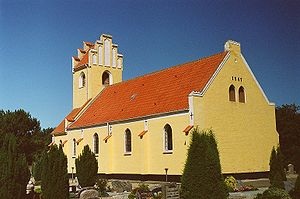
Østerby Kirke (Læsø)
Østerby Kirke
Østerby Kirke er en kirke i Hals Sogn i Læsø Kommune. Kirken ligger umiddelbart før den primære adgangsvej til Østerby Havn.